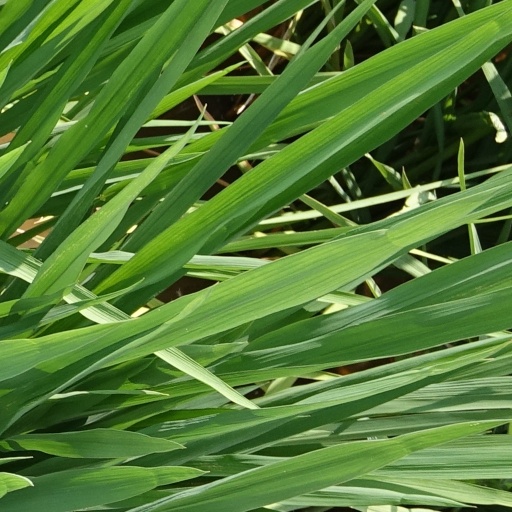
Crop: rice